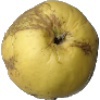
Label: golden_apple